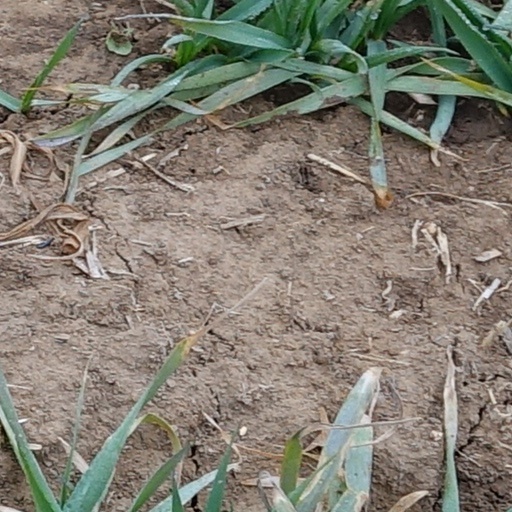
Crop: wheat